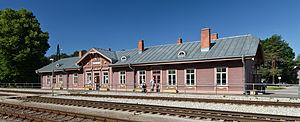
Le comté de Tartu est l'un des 15 comtés d'Estonie. Entourant Tartu, la deuxième ville du pays, le comté rassemble 150 900 habitants, soit 11 % du total de la population estonienne. Sa superficie est de 2 992,74 km².
Elva est une ville et une municipalité urbaine de la région de Tartu en Estonie.